Doogary

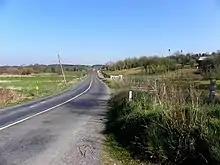
Road at Doogary (geograph 2870326)

Doogary is bounded on the west by Burren (townland), on the east by Greaghacholea townland, on the south by Derrinlester, Killygorman and Raleagh townlands and on the north by Kiltynaskellan and Tullynabeherny townlands. Its chief geographical features are small streams, forestry plantations, quarries, and spring wells. Doogary is traversed by the regional R199 road (Ireland), minor public roads and rural lanes. The townland covers 316 acres.